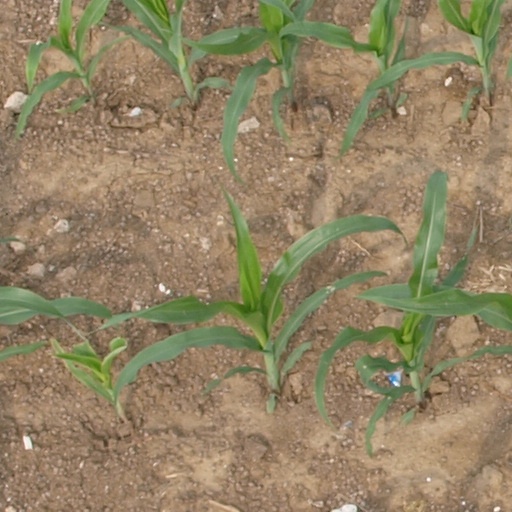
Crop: maize; corn